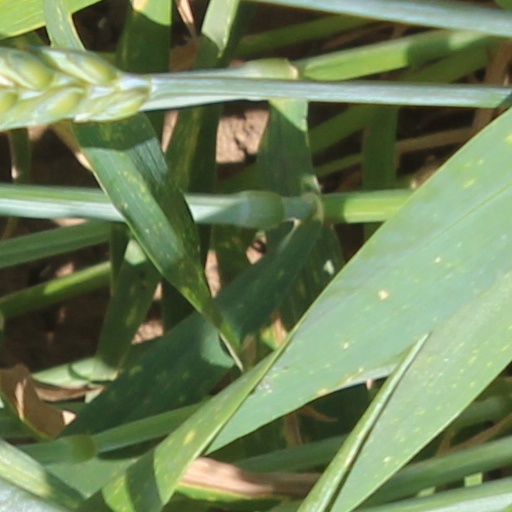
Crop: wheat